Fernside Homestead

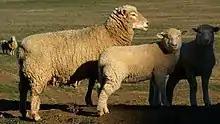

Charles Elgar died suddenly in the luncheon interval of the Easter Saturday 1930 race meeting at the neighbouring Tauherenikau Racecourse. He owned Clay Creek station near Martinborough and Awa Awaroa station in Kahutara. With his brother Martin, he competed with other woolgrowers to create the ideal breed for New Zealand conditions, their contribution was to Border Leicesters. An enthusiastic owner of thoroughbred racehorses his obituary claimed "His courage as a buyer of thoroughbred horses was never rewarded in proportion to the extent of his purchases, but from time to time he has had some useful horses carrying his colours."